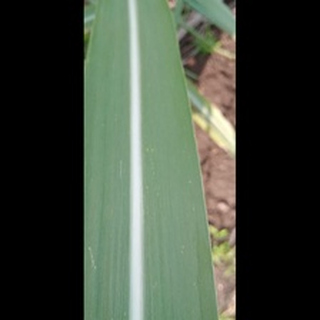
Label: healthy_sugarcane